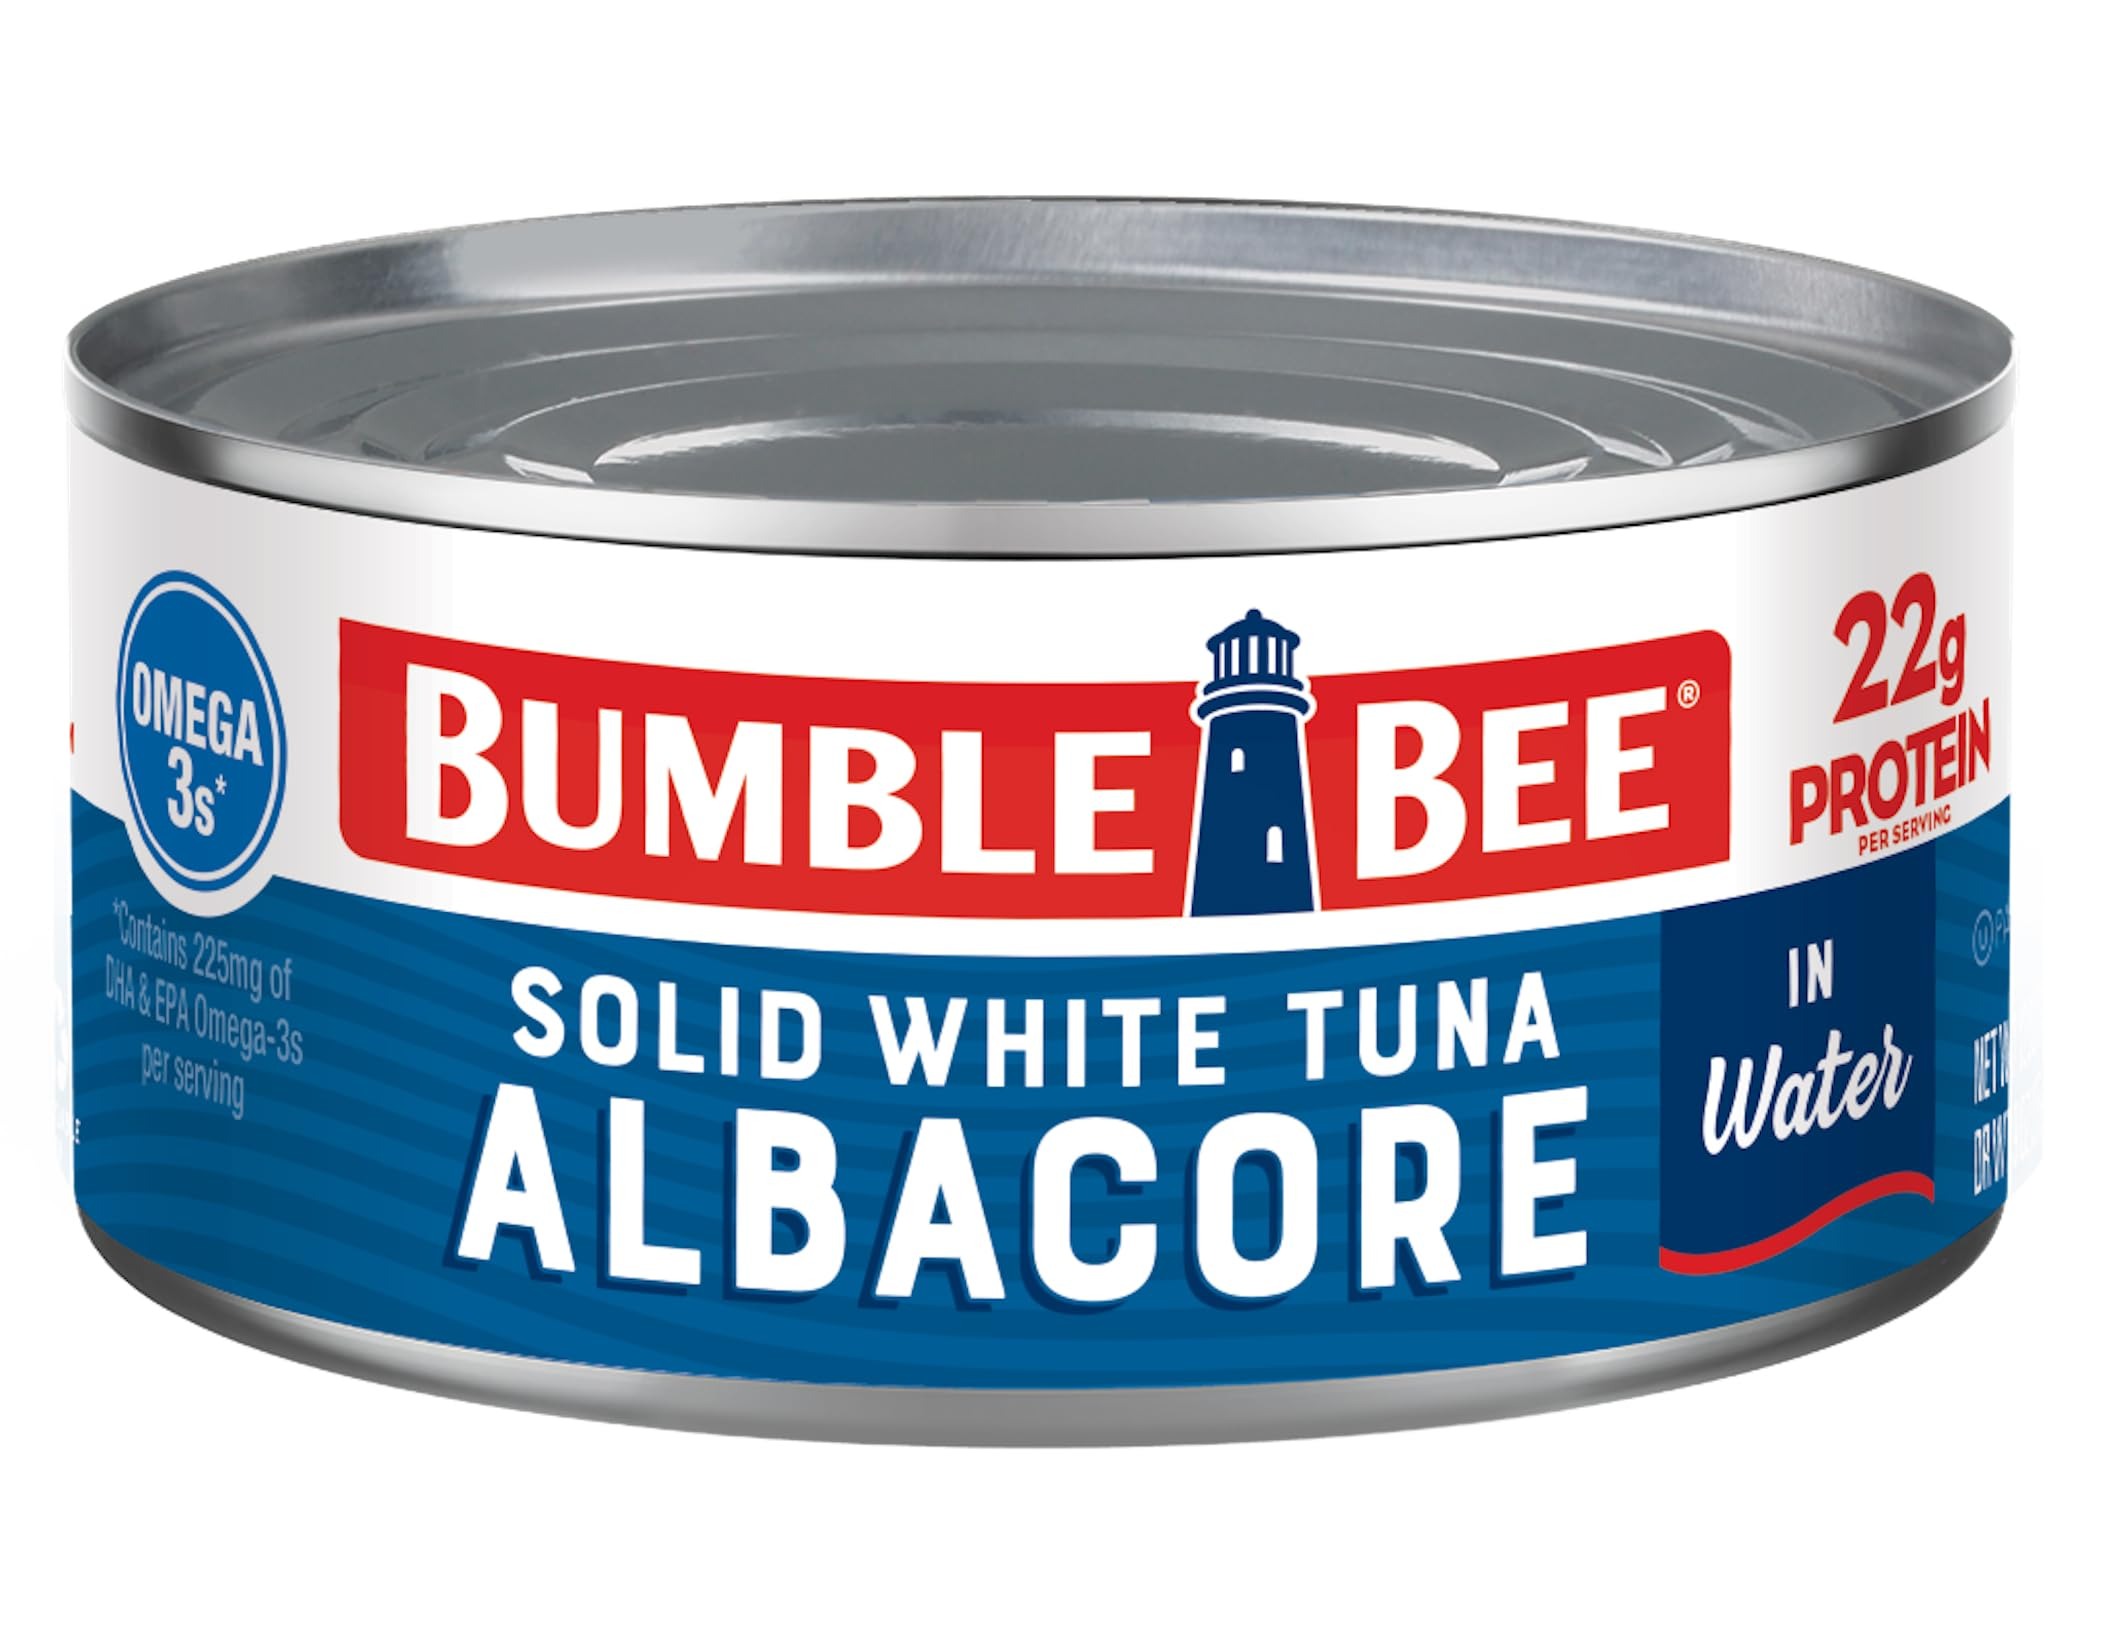
Item Name: Bumble Bee Solid White Albacore Tuna in Water, 12 oz Can - Wild Caught Tuna - 22g Protein per Serving, High in Omega-3s - Non-GMO Project Verified, Gluten Free, Kosher
Bullet Point 1: WILD CAUGHT TUNA IN WATER: Premium canned fish with a mild flavor, firmer texture, and large pieces is a delicious addition to pasta, salads, fish tacos, and seafood bowls.
Bullet Point 2: FISH AS FUEL: Excellent source of lean protein (22g per 3oz serving), DHA & EPA Omega-3s (225mg per 3oz serving), and vitamin B12.
Bullet Point 3: CLEAN INGREDIENTS: Non GMO Project Certified, Gluten Free, Kosher Pareve, and great for those on a low carb or ketogenic (keto) diet.
Bullet Point 4: CONVENIENT SHELF STABLE FOOD: Perfect for stocking your pantry at home or bringing on the go as a high-protein option while traveling, camping, or on the job.
Bullet Point 5: SUSTAINABLE TUNA: Wild Caught and Dolphin Safe - submit the code on the can on our Trace My Catch website to learn where and how your seafood was caught, processed, and more. Canned in the USA and packaged in recyclable packaging.
Value: 12.0
Unit: Ounce

Price: 4.815